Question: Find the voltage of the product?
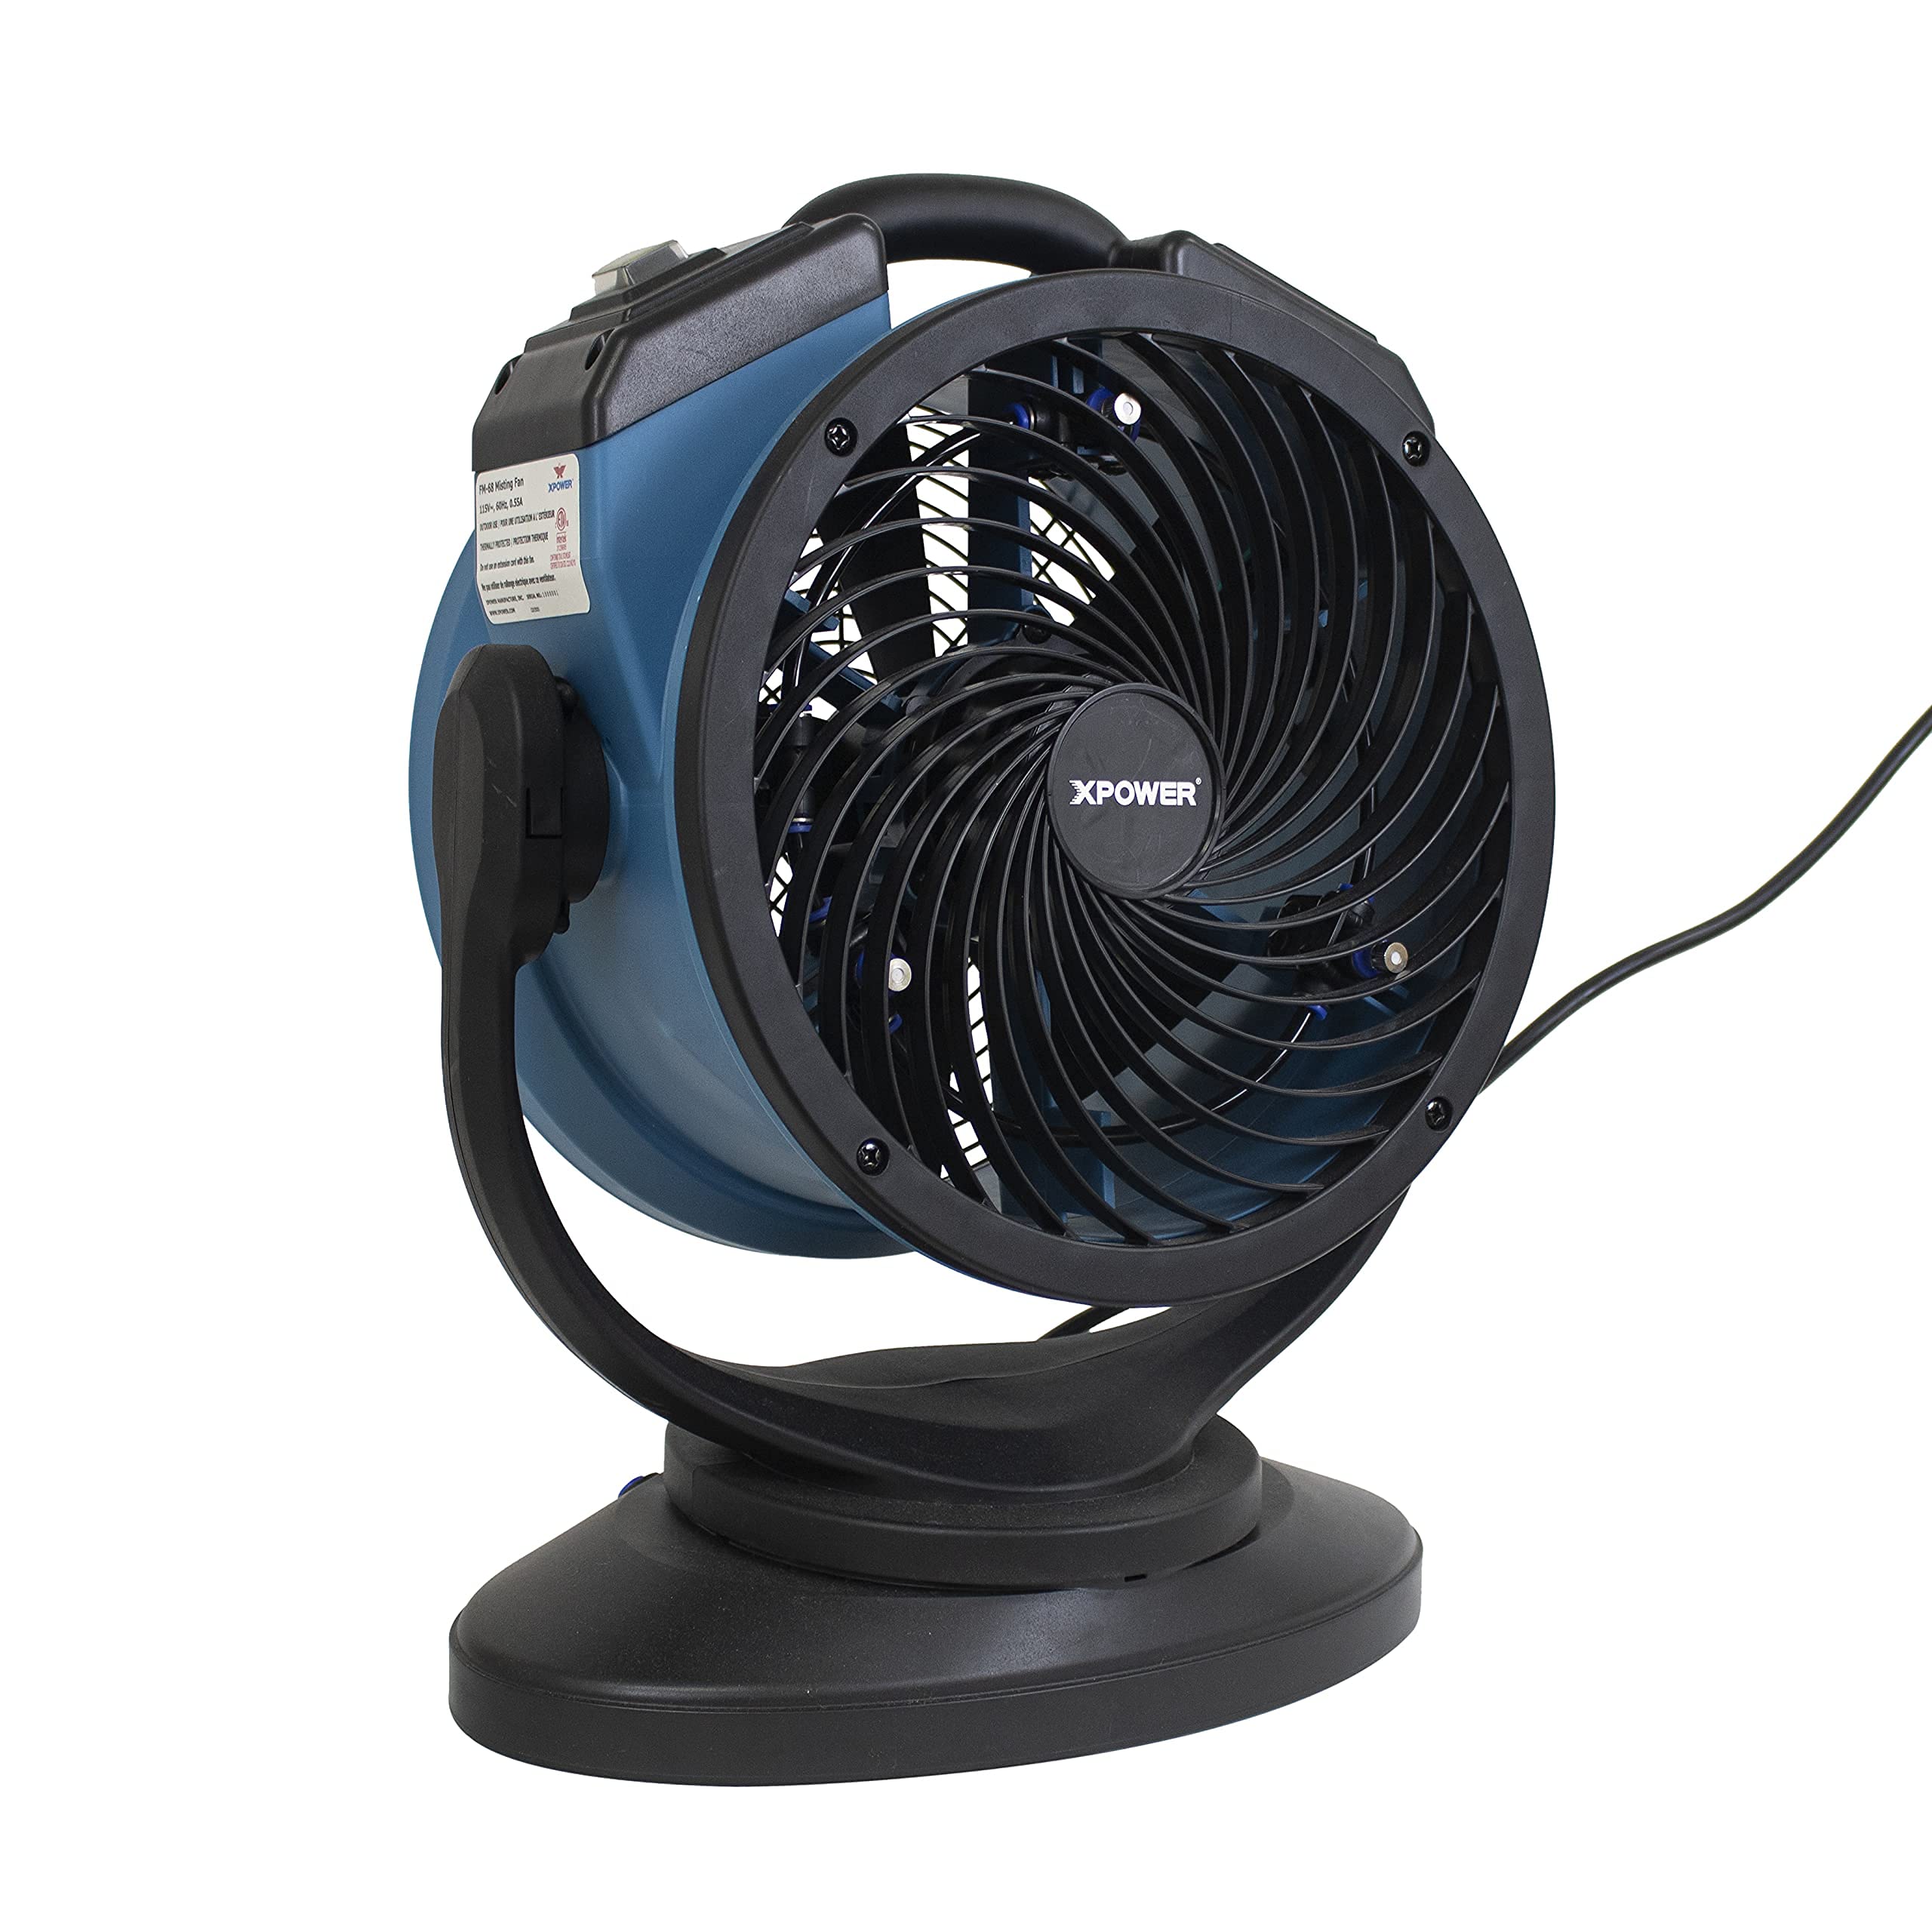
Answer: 115.0 volt